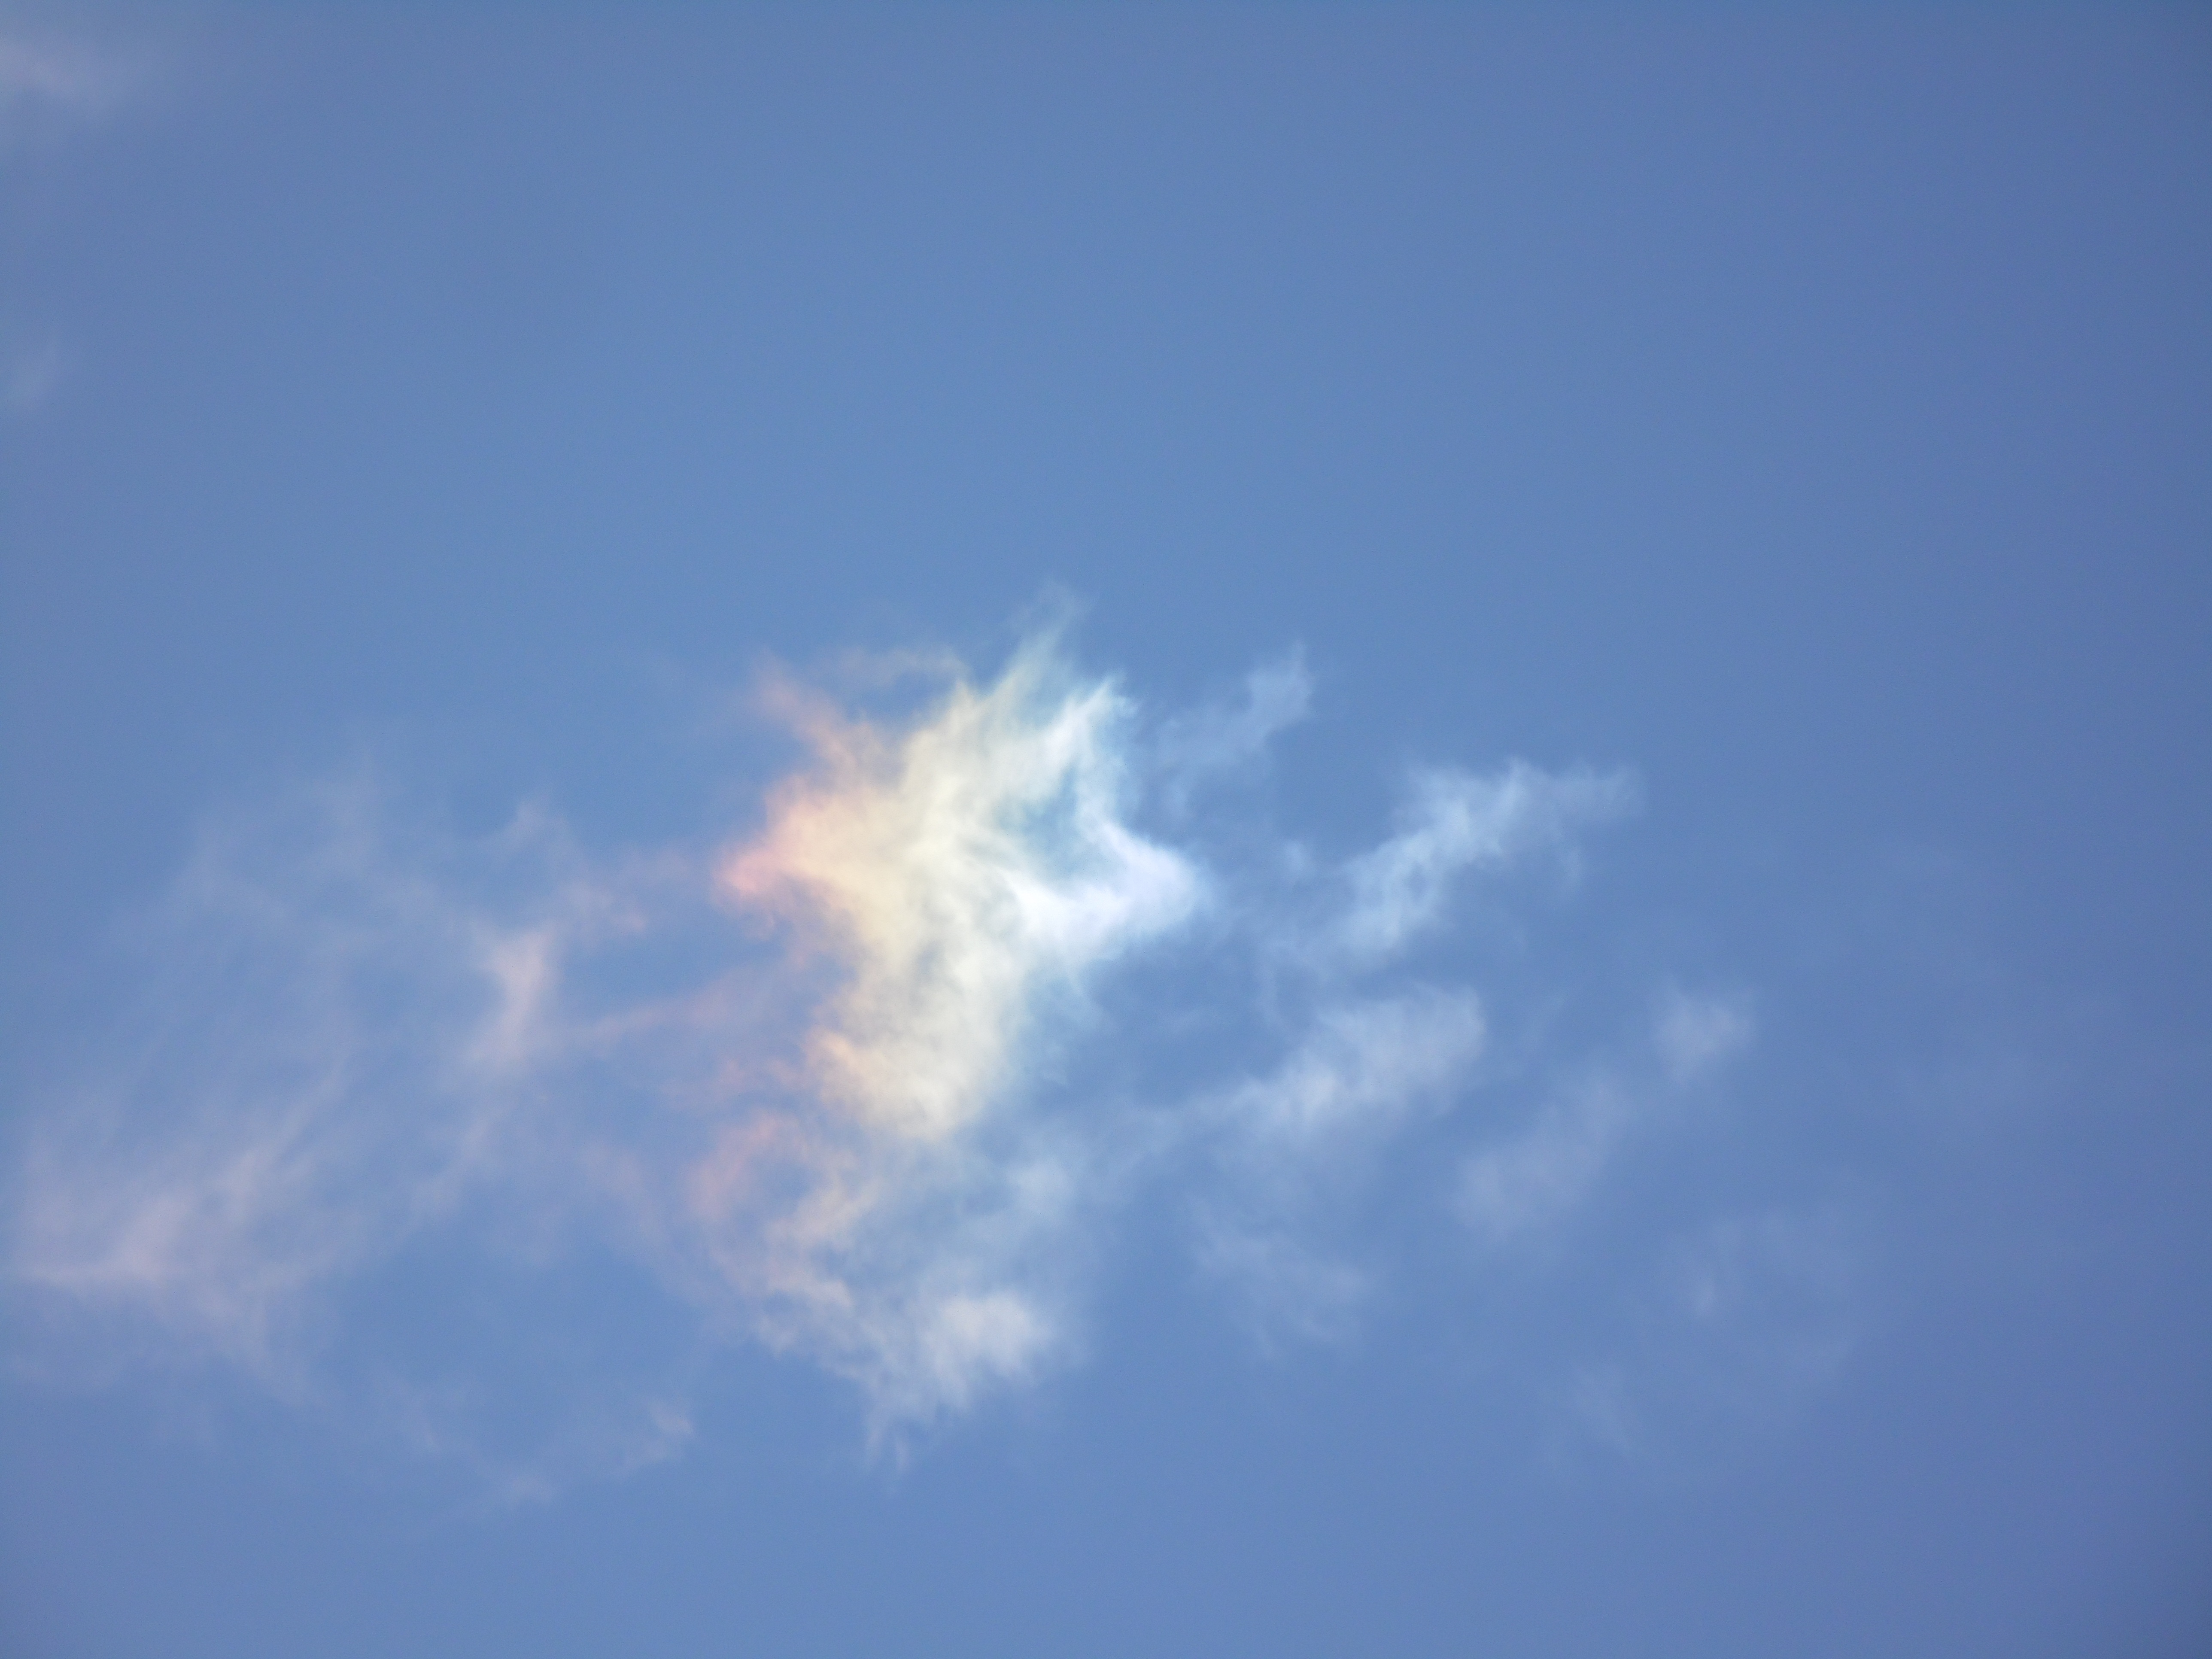
nature, cloud, sky, sunlight, atmosphere, daytime, reflection, cumulus, rainbow, sundog, iridescent, atmospheric, eiskristalle, light effect, light phenomenon, federwolke, meteorological phenomenon, atmosphere of earth, halo effect